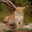
Label: leopard